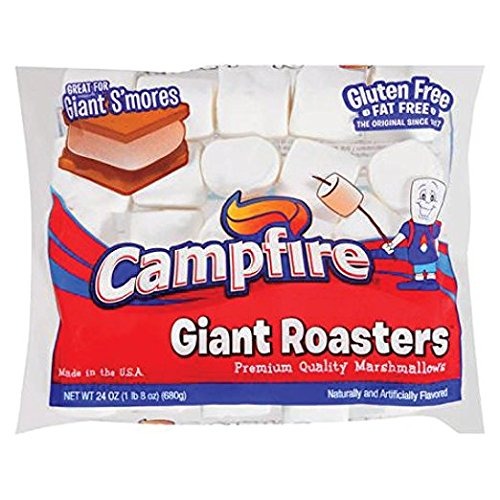
Item Name: Campfire Giant Roasters Premium Quality Marshmallows, 24 oz Bag (2)
Value: 48.0
Unit: Ounce

Price: 3.68